Mathieu Dreyfus

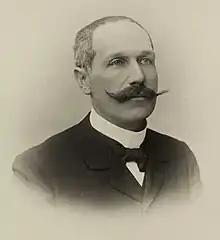
Mathieu Dreyfus, photographed by Nadar.

Mathieu Dreyfus (2 July 1857– 23 October 1930) was an Alsatian Jewish industrialist and the older brother of Alfred Dreyfus, a French military officer falsely convicted of treason in what became known as the Dreyfus affair. Mathieu was one of his brother's most loyal supporters throughout the affair.